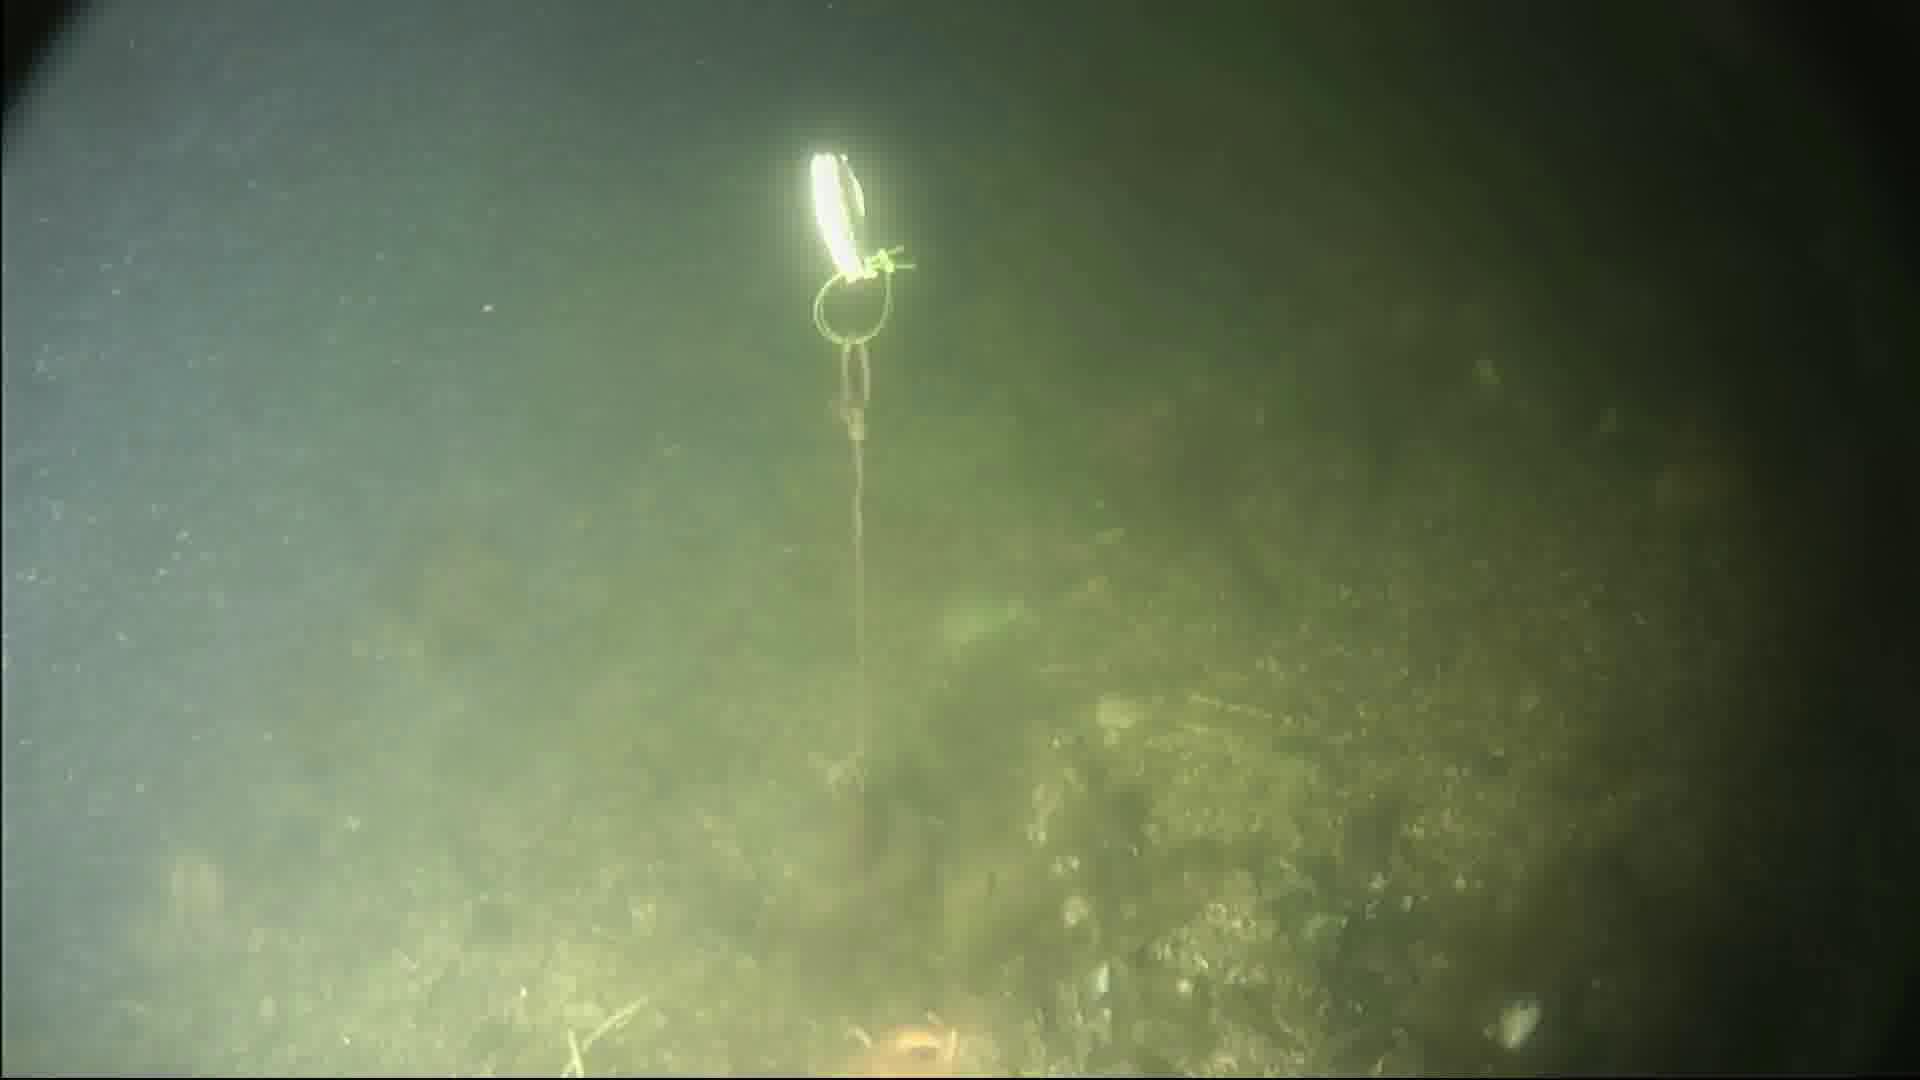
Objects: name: starfish
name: crab